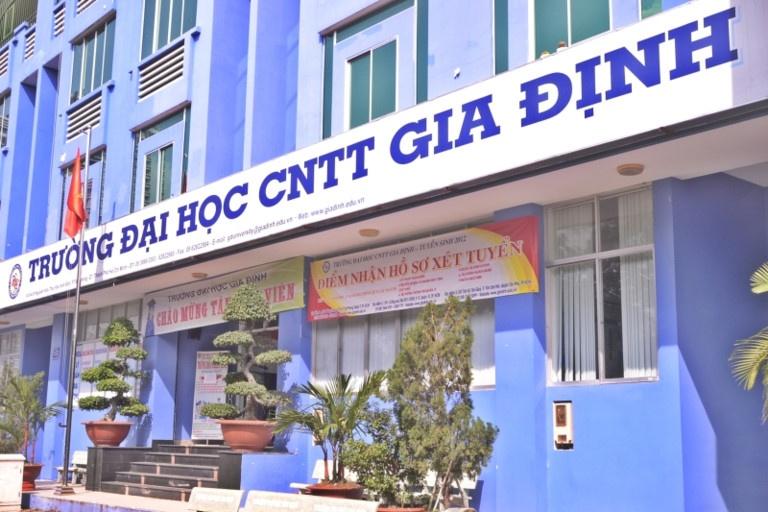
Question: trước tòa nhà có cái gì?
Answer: có cây cờ